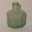
Label: bottle